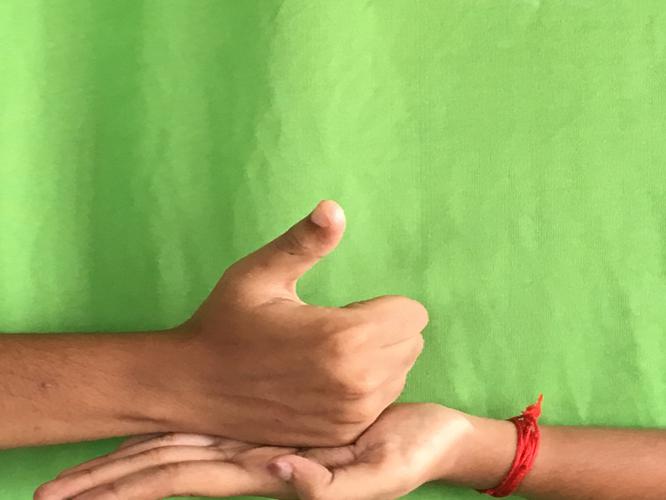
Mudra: Shivalinga
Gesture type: double_hand